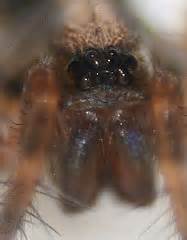
Label: spider